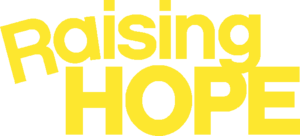
Raising Hope est une série télévisée américaine en 88 épisodes de 22 minutes, créée par Gregory Thomas Garcia, diffusée entre le 21 septembre 2010 et le 4 avril 2014 sur le réseau Fox. Au Canada, la première saison a été diffusée sur le réseau Global, puis en simultané sur Citytv depuis la deuxième saison.